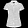
Label: Coat